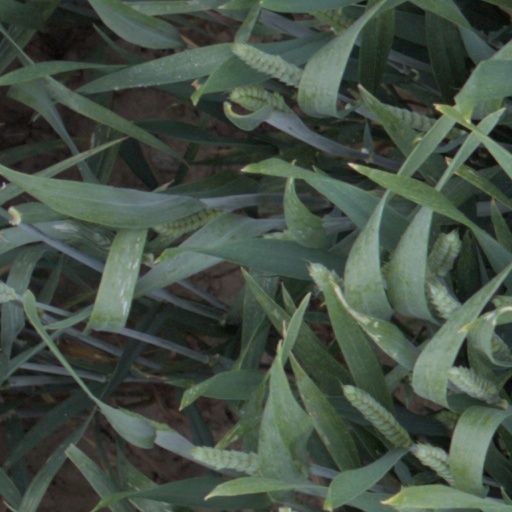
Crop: wheat